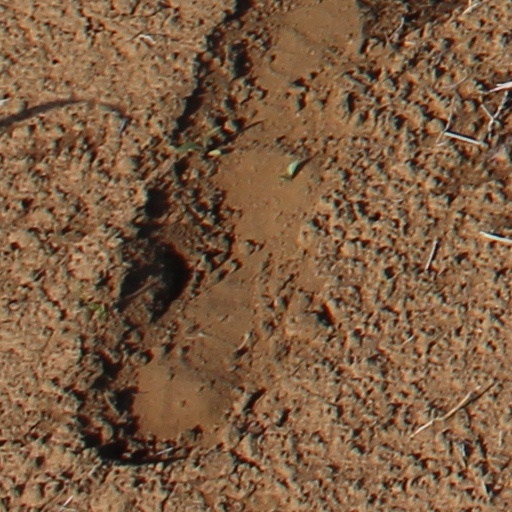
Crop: wheat